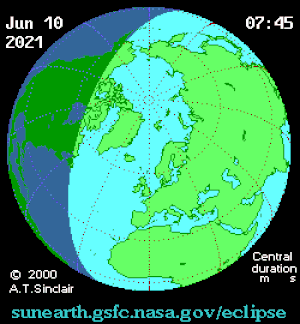
Une éclipse solaire annulaire aura lieu le 10 juin 2021, c'est la 16ᵉ éclipse annulaire du XXIᵉ siècle.